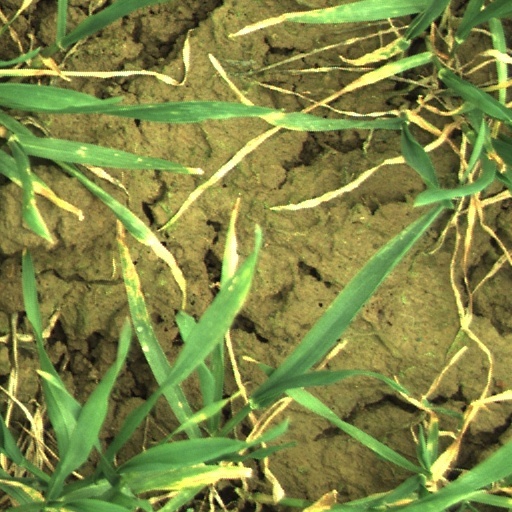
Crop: wheat